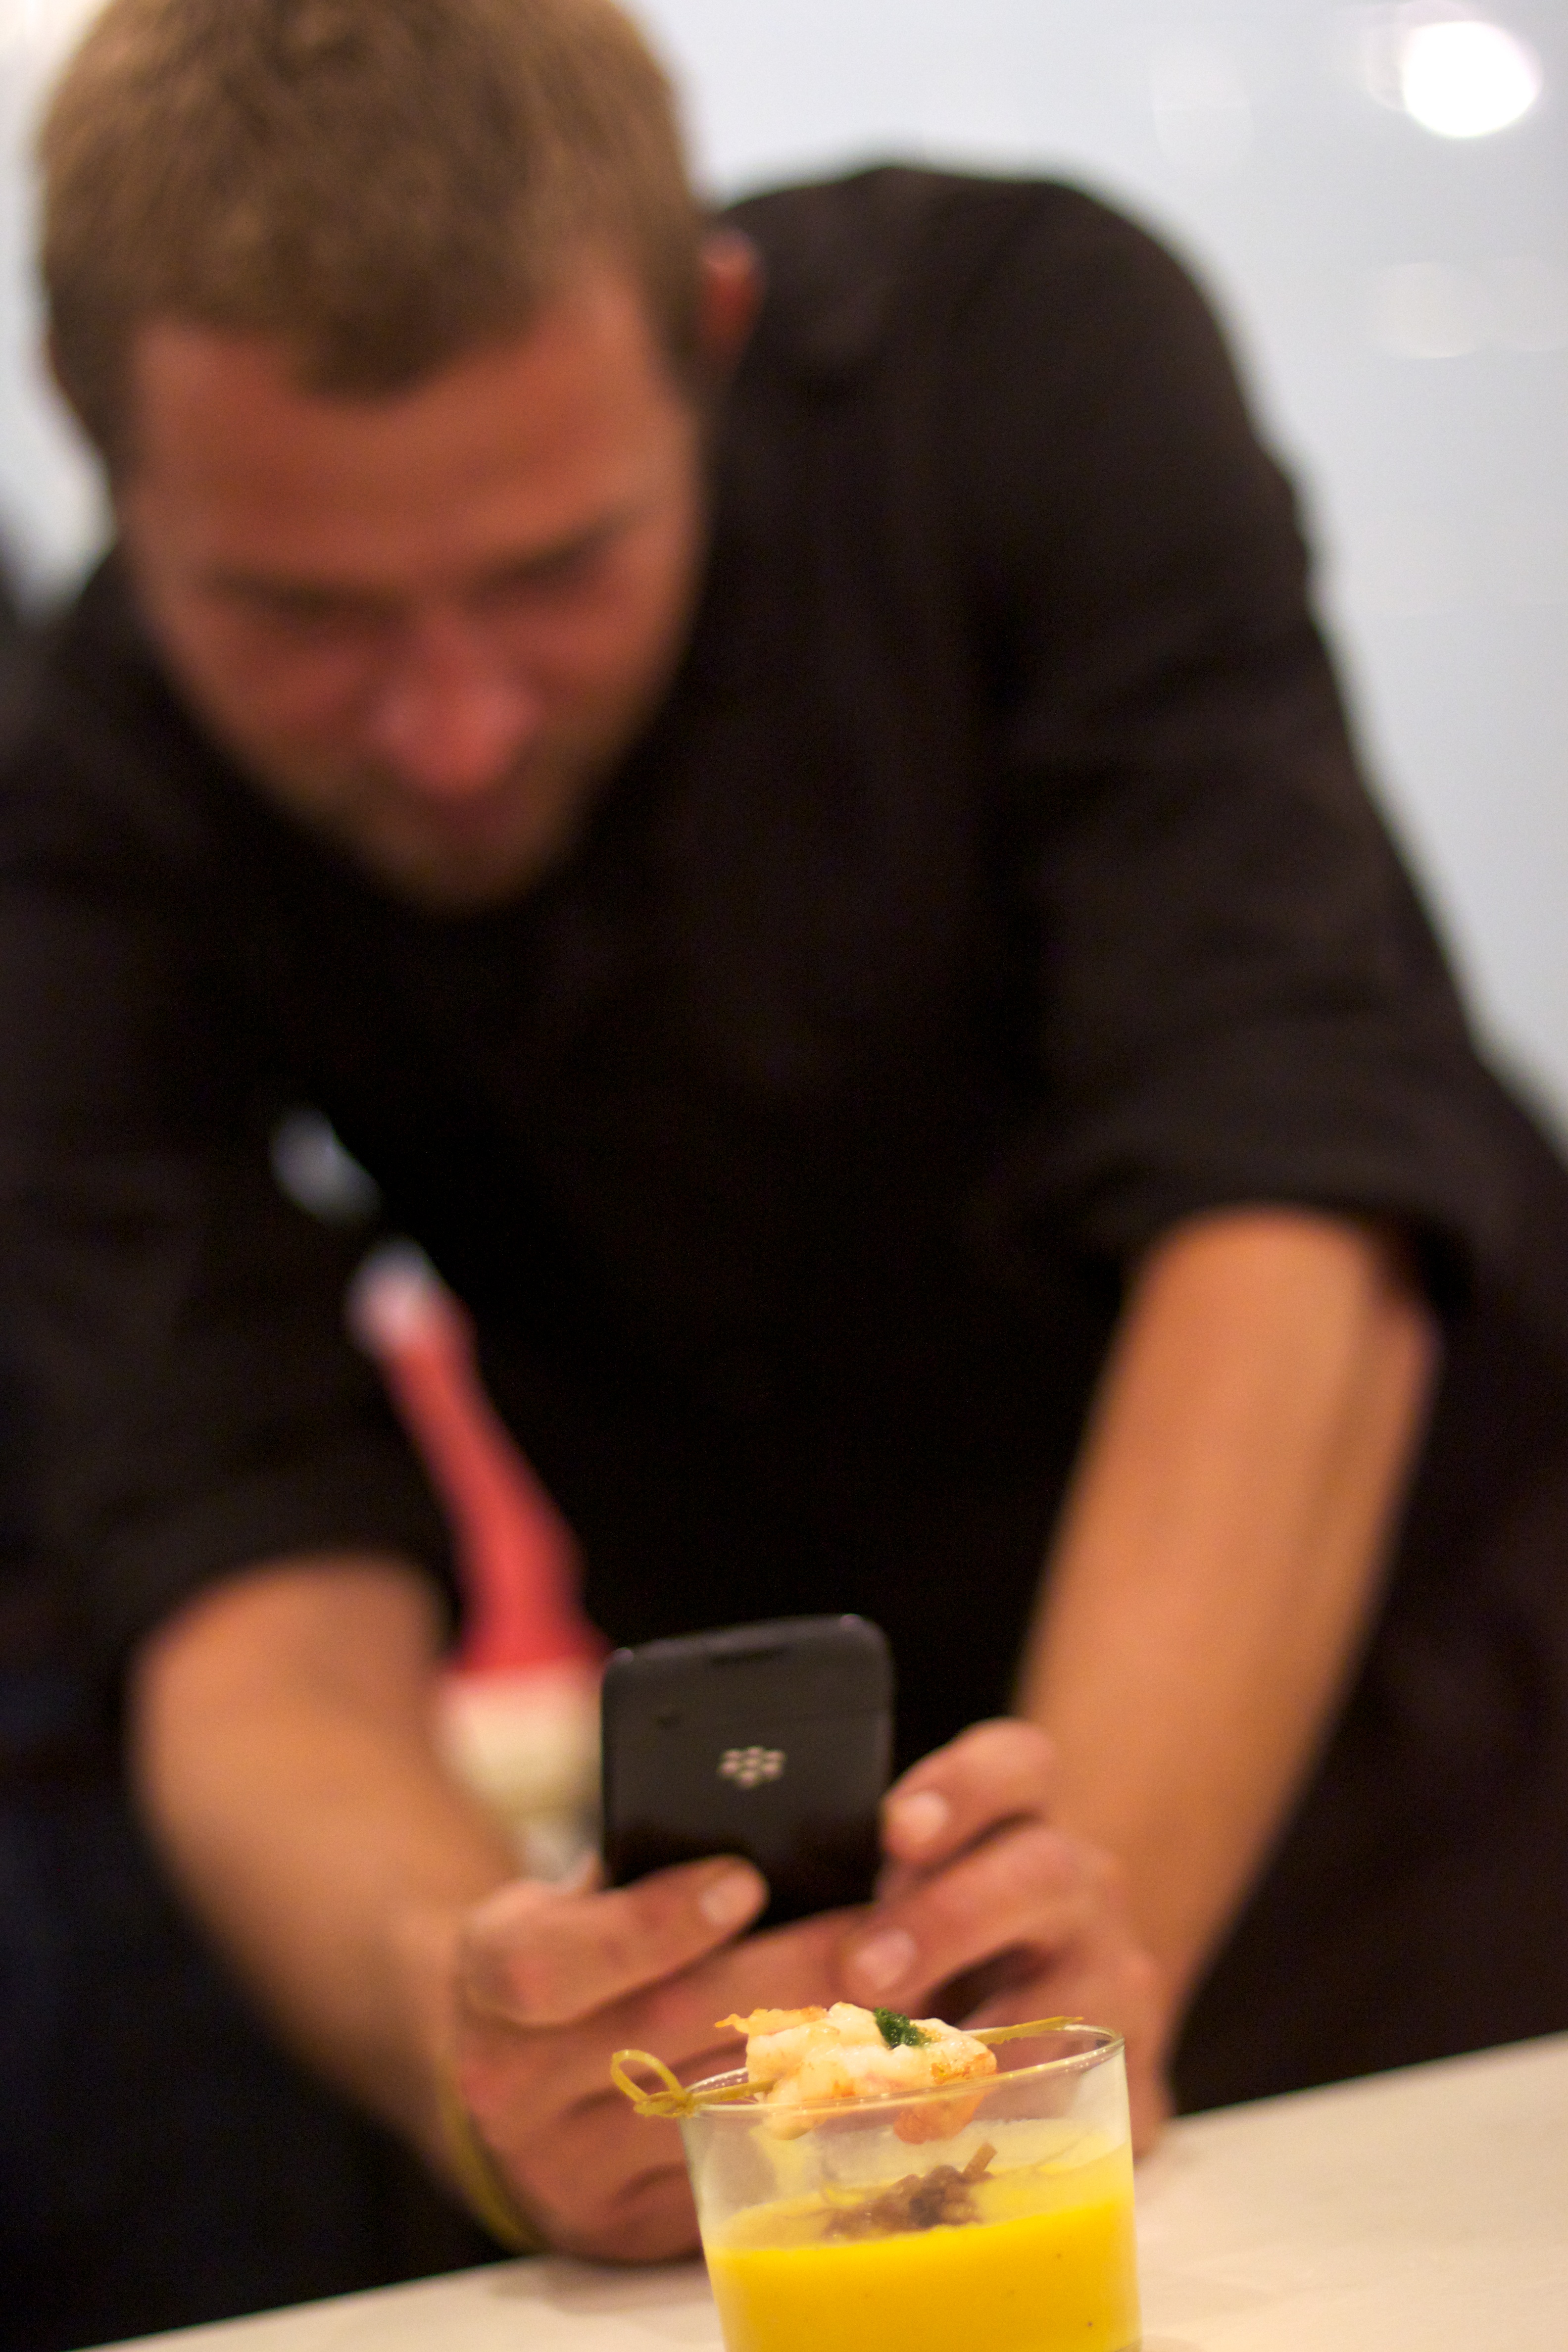
hand, meal, eating, oet10, sense, human action